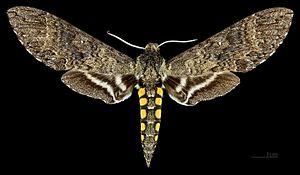
Manduca diffissa est une espèce de lépidoptères de nuit de la famille des Sphingidae, de la sous-famille des Sphinginae et de la tribu des Sphingini.